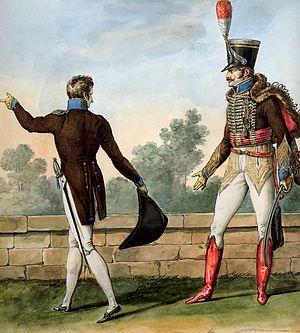
Le 2ᵉ régiment de hussards, est une unité de cavalerie de l'armée française, créé sous la Révolution à partir du régiment de Chamborant hussards, un régiment français d'Ancien Régime créé en 1735.
Le régiment de Chamborant hussards est un régiment de cavalerie français d'Ancien Régime créé en 1735 sous le nom de régiment d'Esterhazy hussards devenu sous la Révolution le 2ᵉ régiment de hussards.